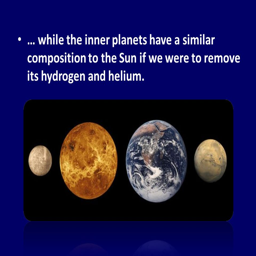
... while the inner planets have a similar composition if we were to remove its hydrogen and helium .